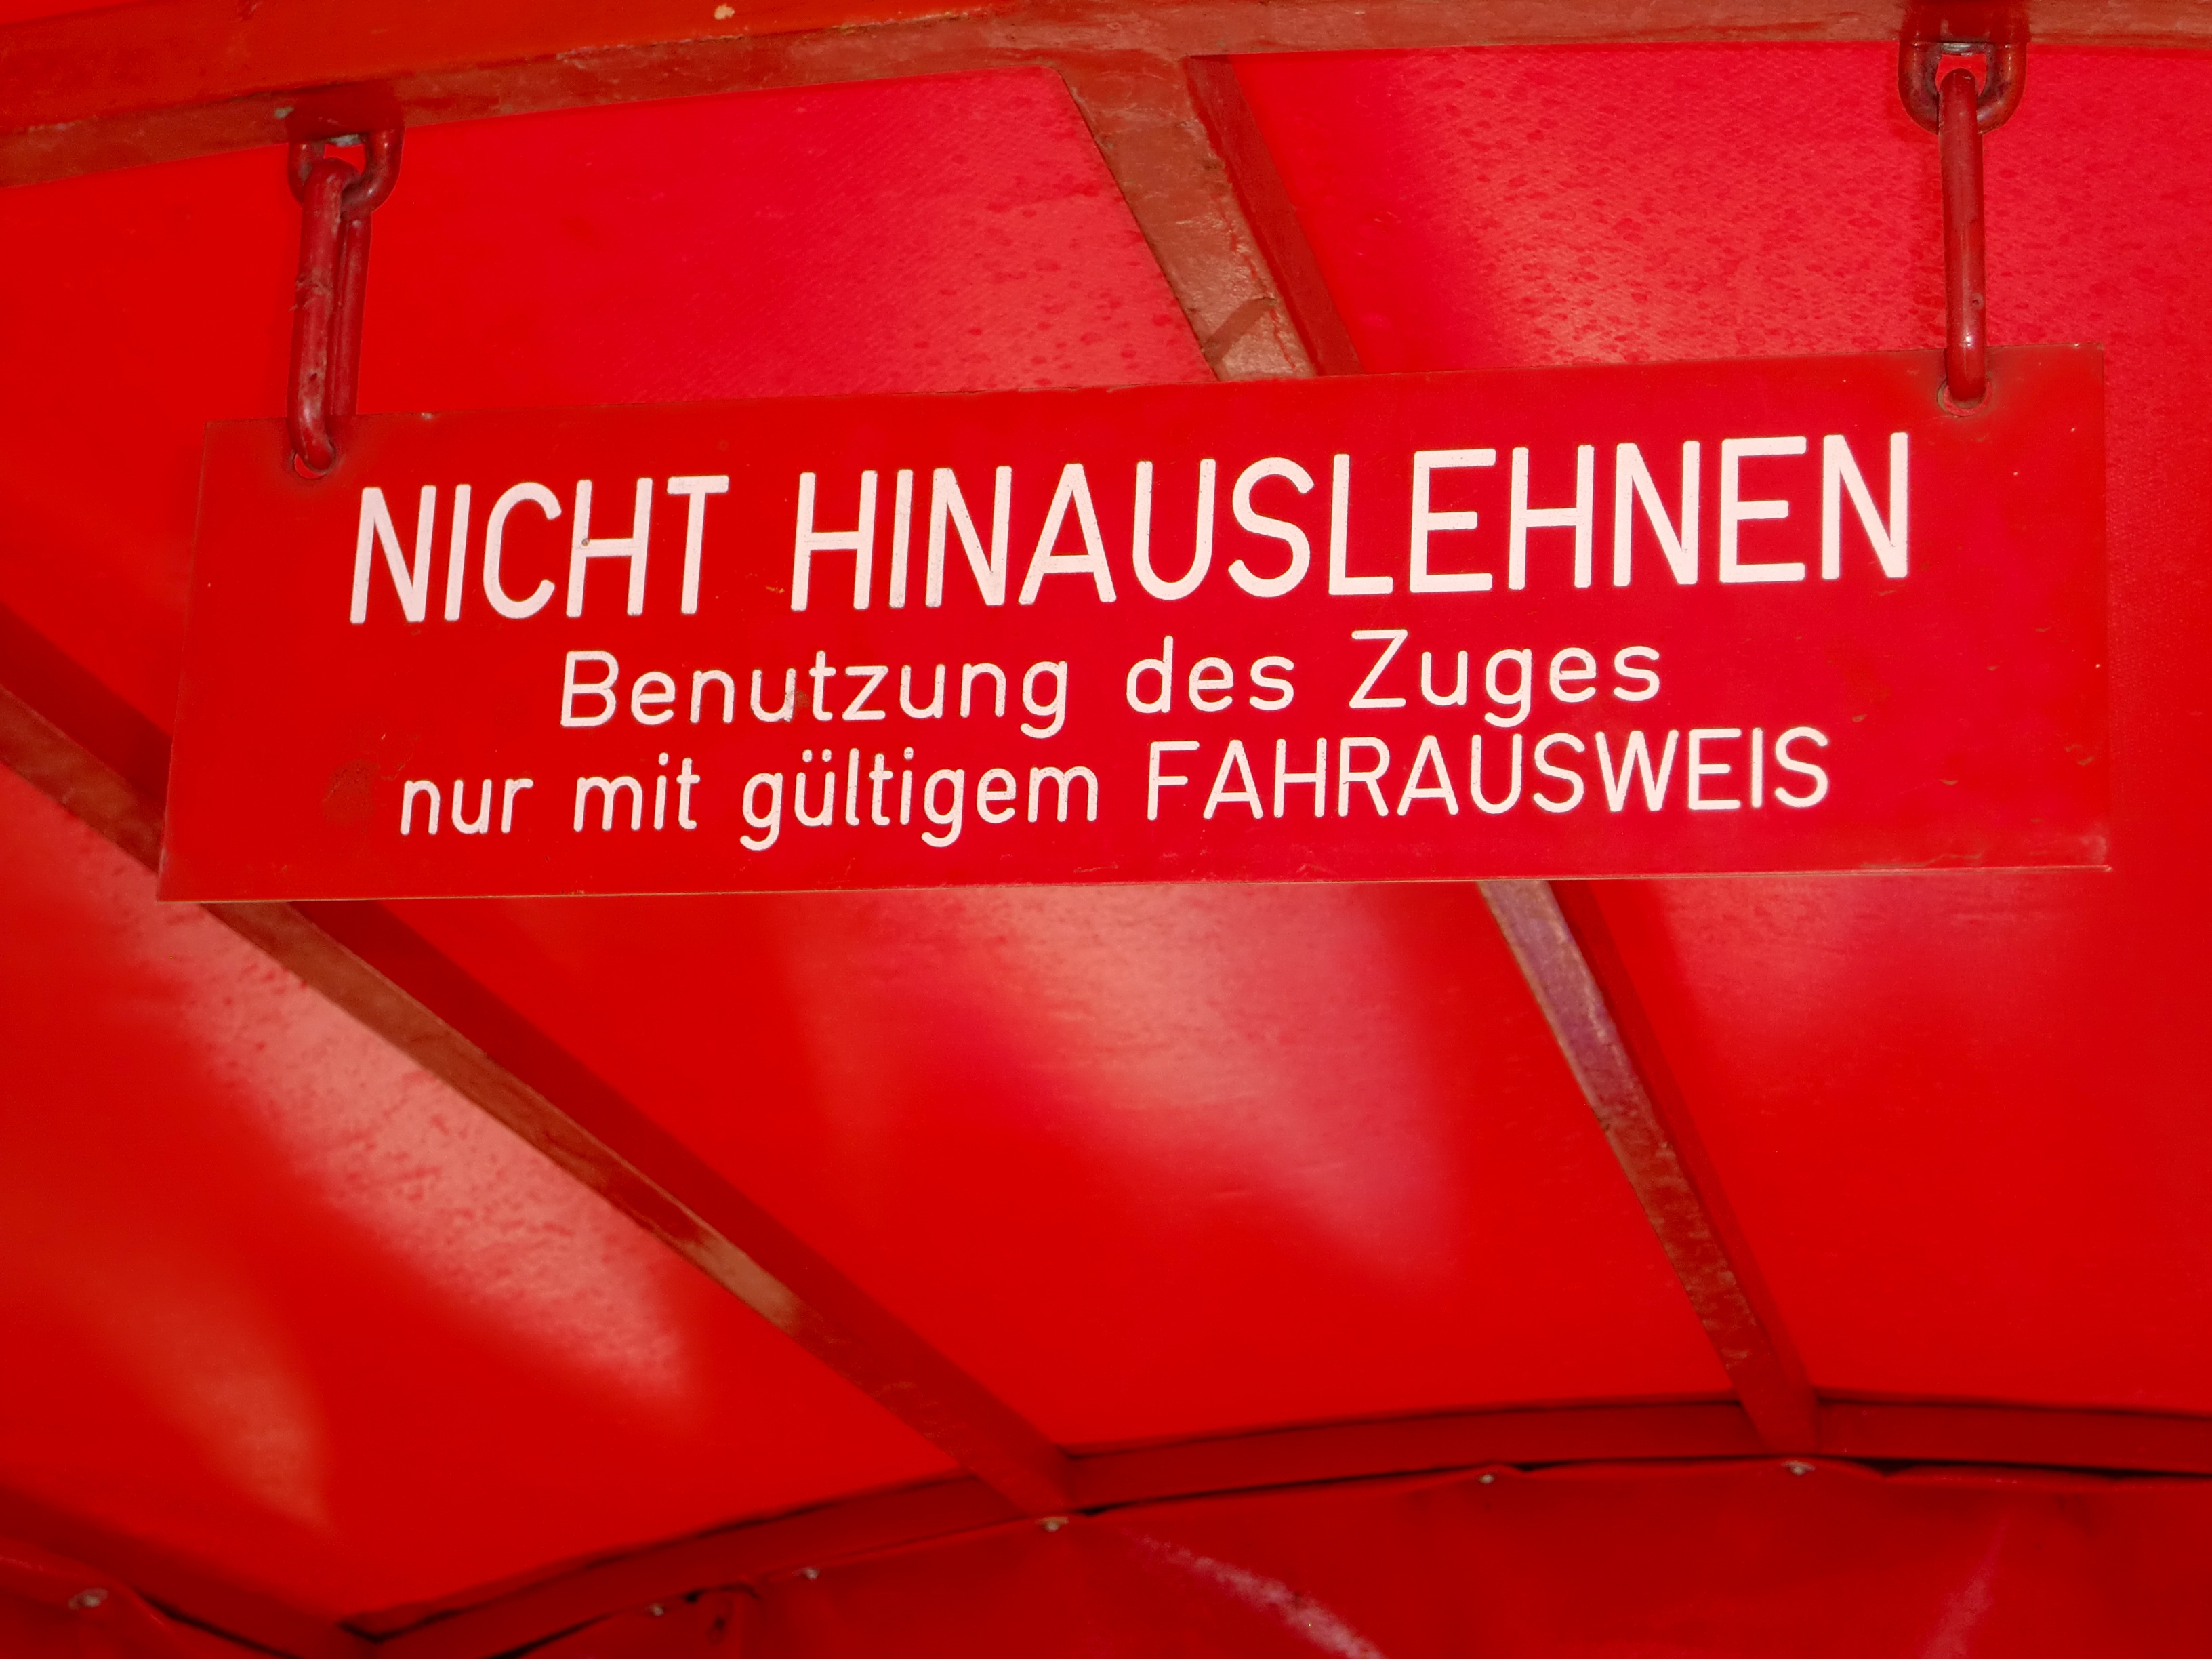
board, sign, red, color, font, shield, warning, ticket, billboard, lean out, automotive exterior